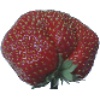
Label: Strawberry Wedge 1